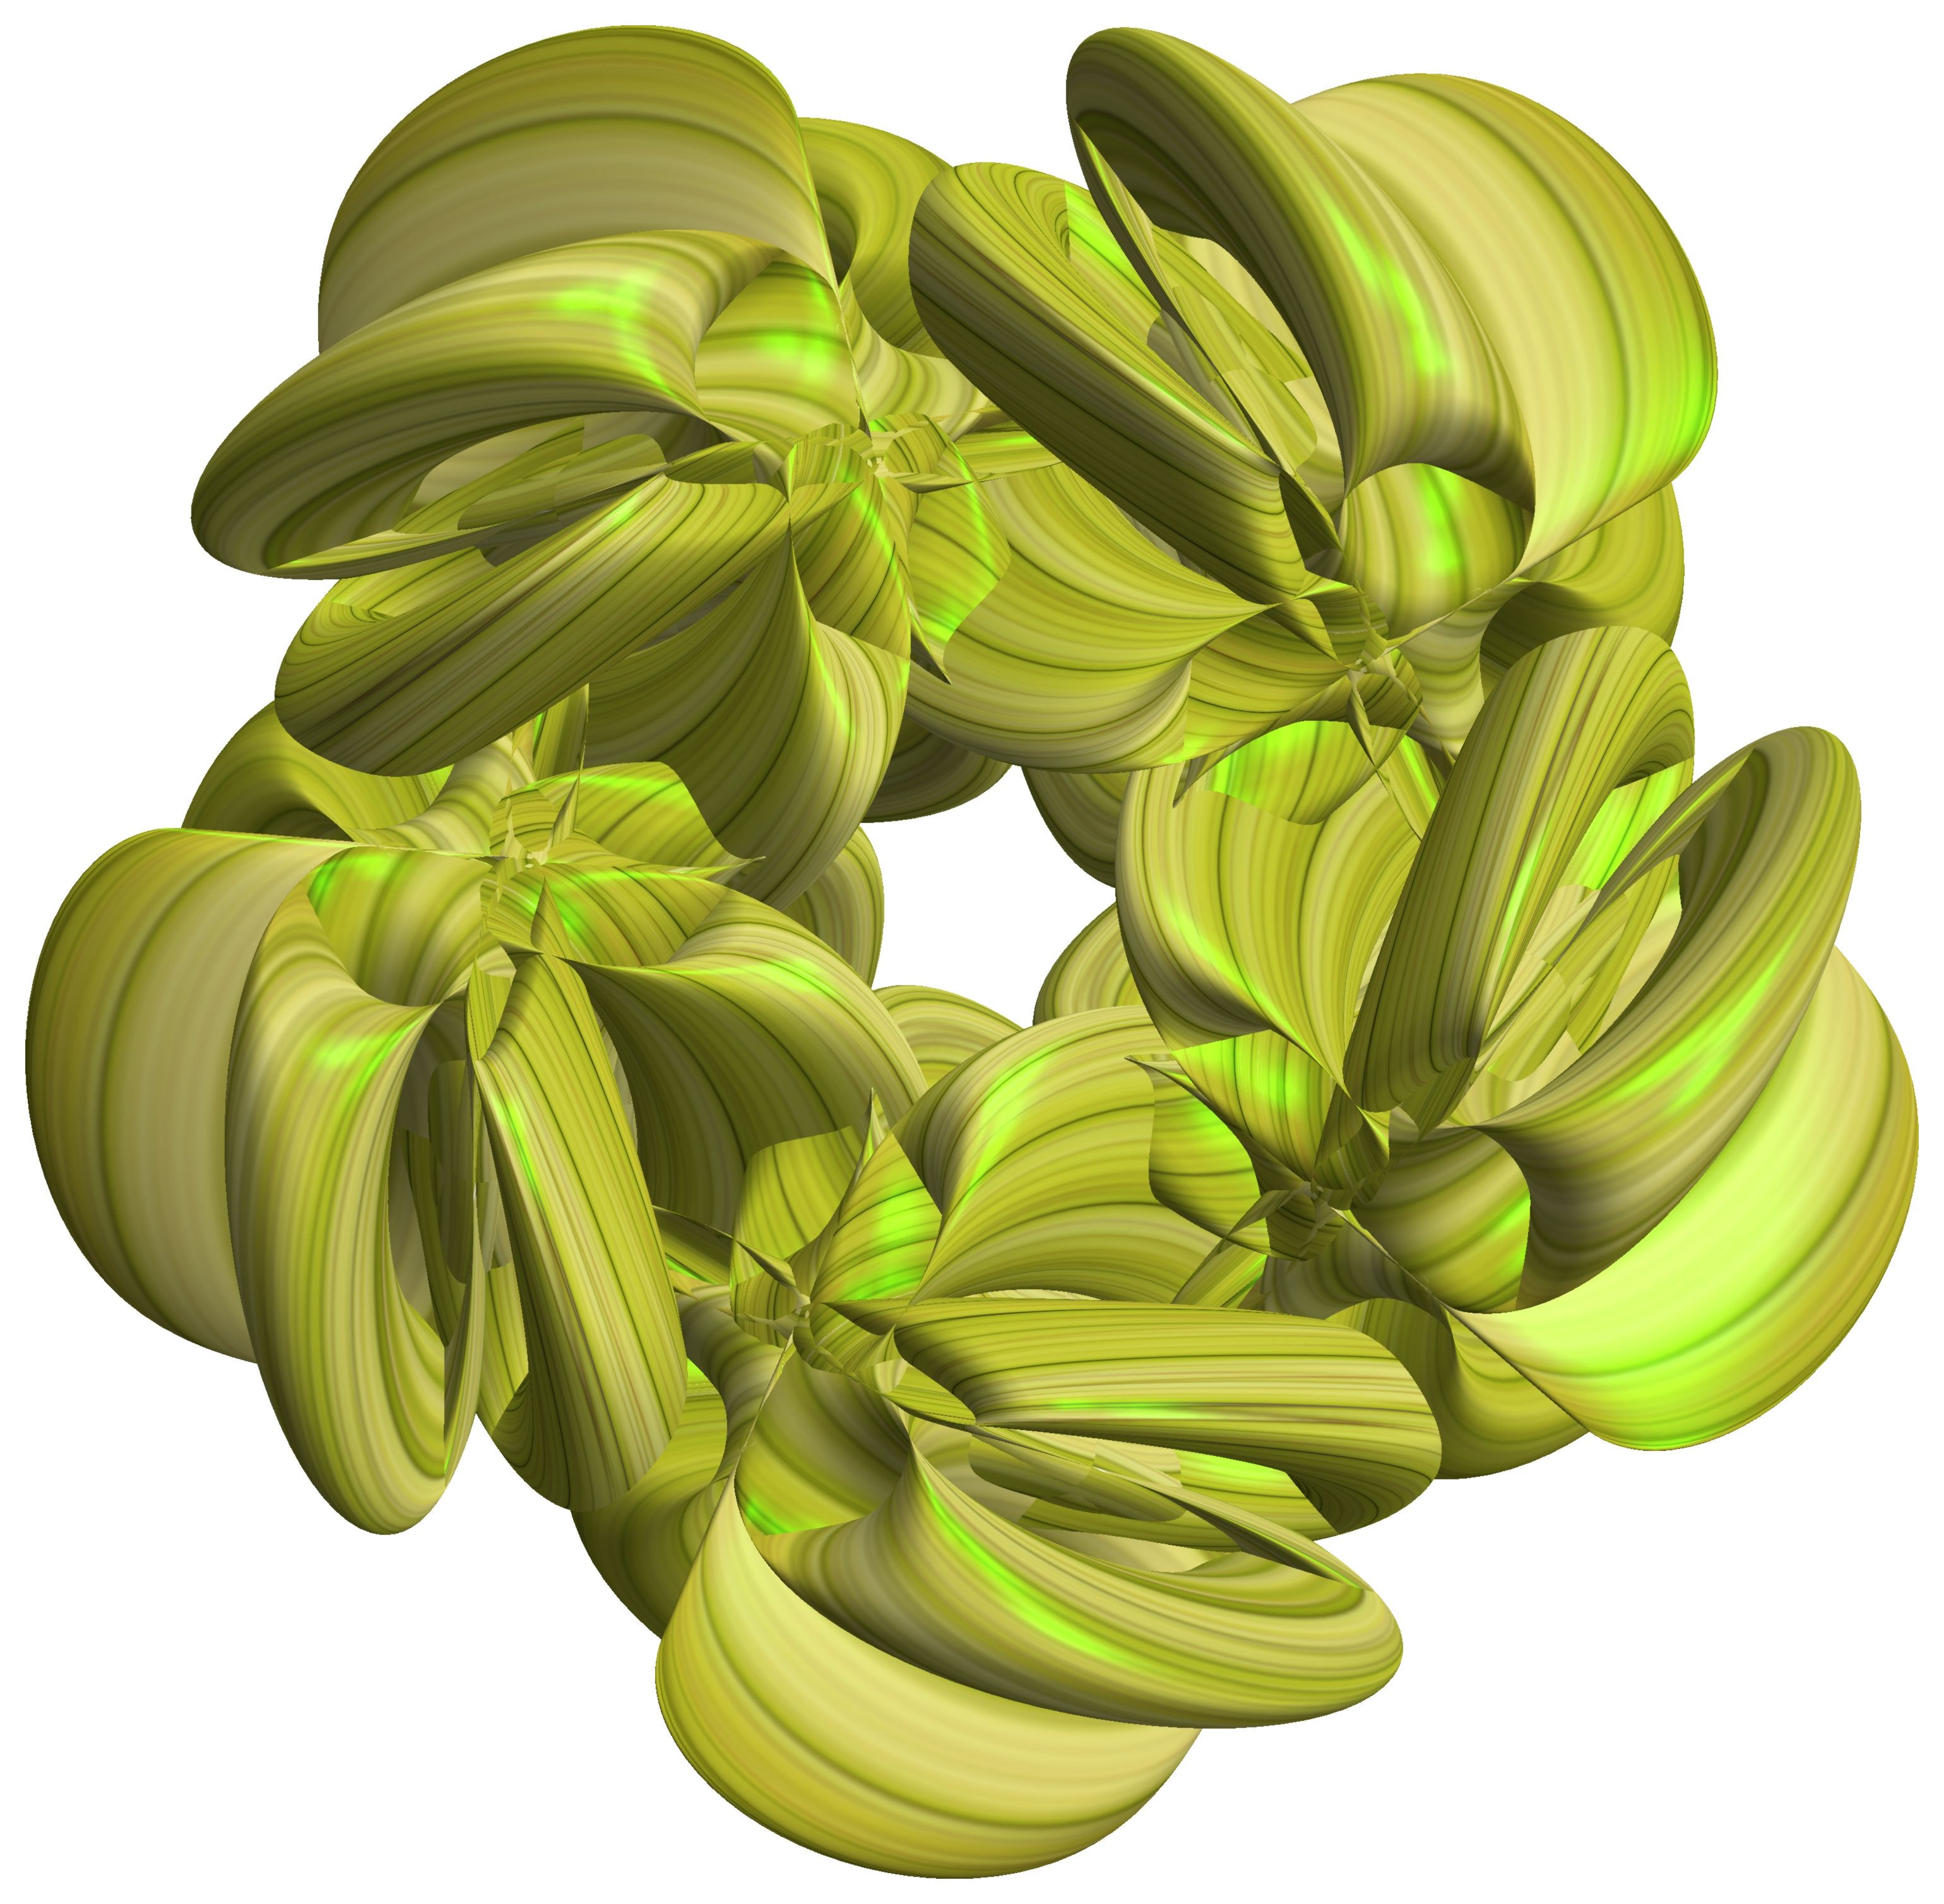
structure, plant, texture, leaf, flower, petal, pattern, food, green, herb, produce, vegetable, cool image, figure, illustration, design, symmetry, 3d, graphic, torus, mathematica, cg, parametricplot3d, code, program, algorithm, abstruct, mapping, flowering plant, daisy family, cut flowers, land plant